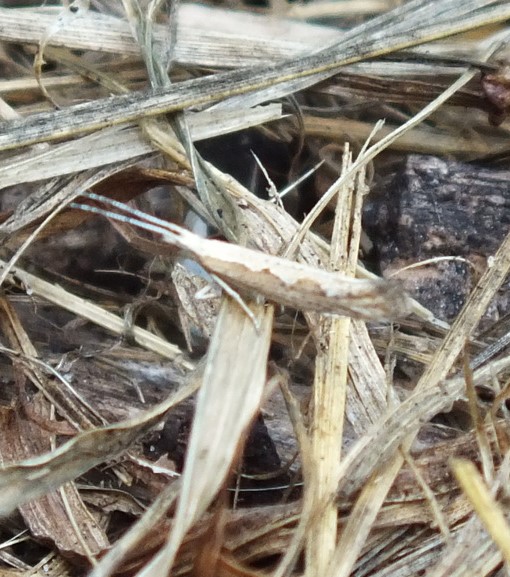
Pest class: diamondback_moth